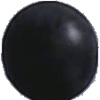
Label: blue_grape